Someday or One Day

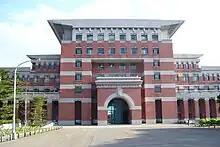
The scenes involving the university where Huang and Wang (Li) attended were filmed at Kainan University.

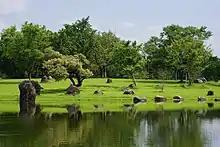
The scenes with the lawn where Li and Chen (Huang) sit side by side and have a heart-to-heart talk were filmed at Luodong Sports Park.

Filming for "Someday Or One Day" began officially on December 27, 2018, and concluded on May 10, 2019. After the script was completed, the crew discussed filming locations. As the drama is set in two separate time periods, the number of required locations doubled. The crew spent three months surveying hundreds of houses before finding one that was suitable for Chen Yun-ru's home. Director Huang Tien-jen sealed some corridors and made compartments to make it look smaller for convenience. Likewise, a long time was spent scouting the record store, but ultimately, Huang decided on the final location as soon as he saw the place. They remodeled and changed the interior furnishings to resemble a record store in the 90s. Huang wanted the props to be moved between scenes, as he felt it would be unrealistic, for example, if the shoes were always placed in the same spot, or for the calendar always stayed on the same page.